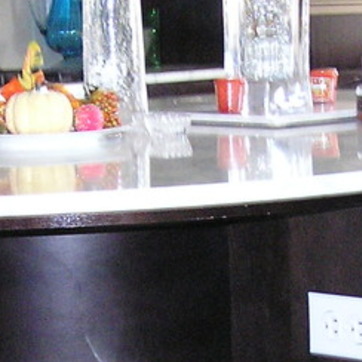
Material: polishedstone